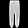
Label: Trouser